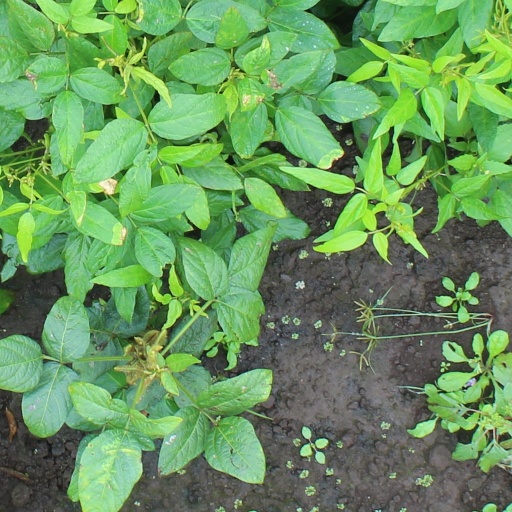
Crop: soybean